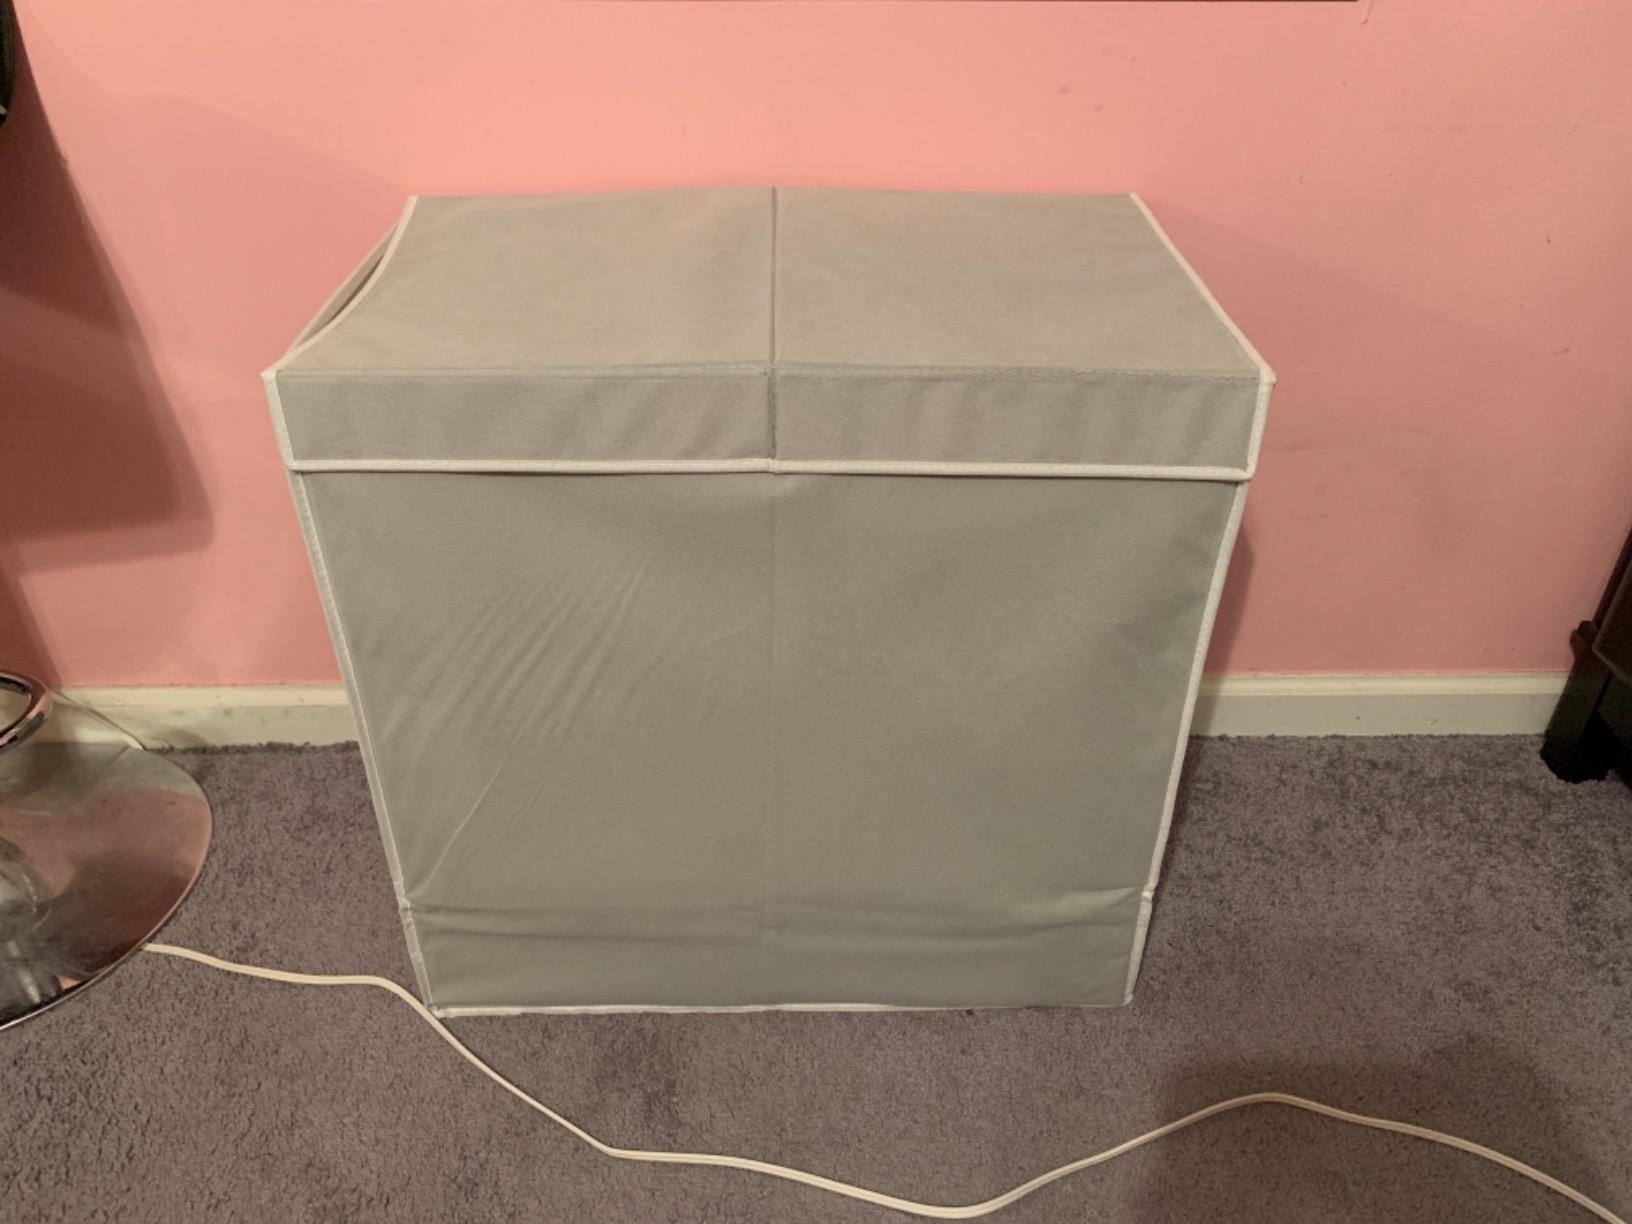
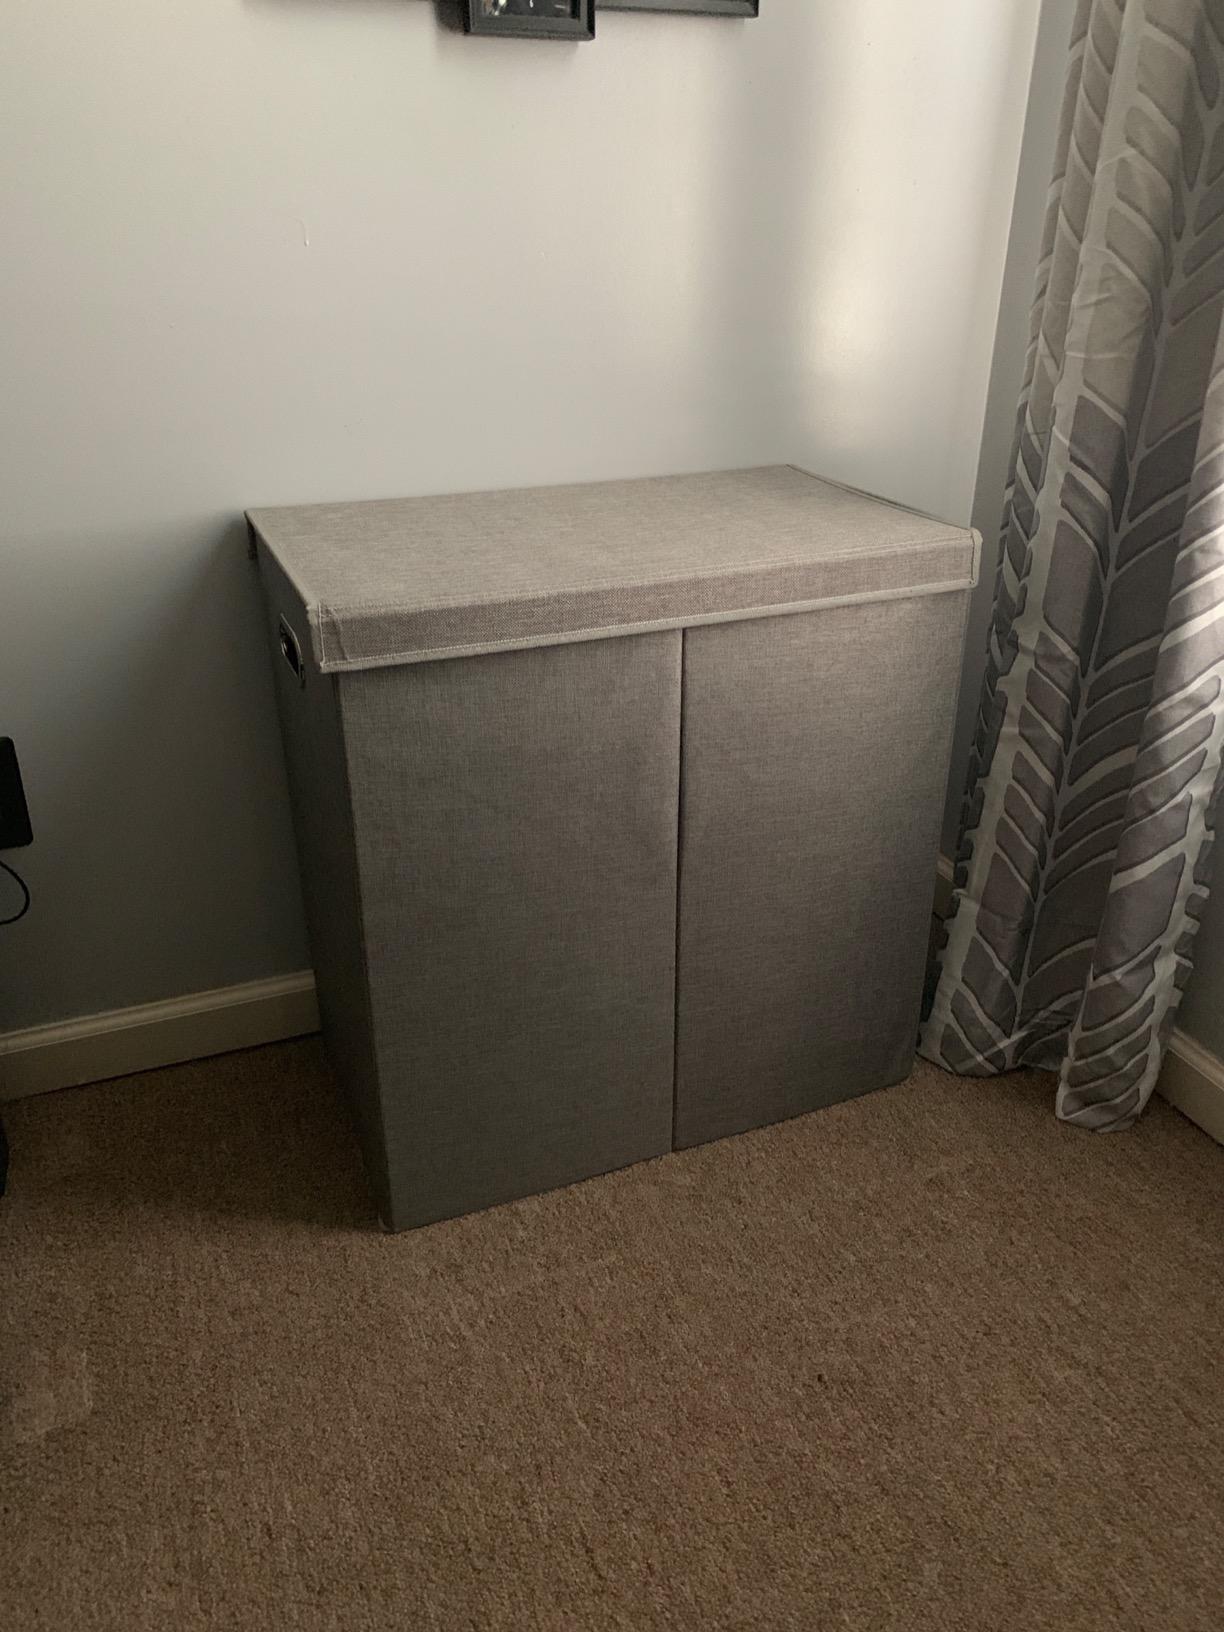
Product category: items_hamper
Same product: no